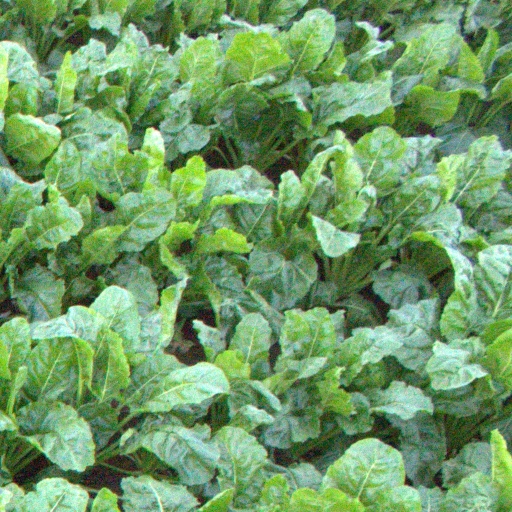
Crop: sugar beet